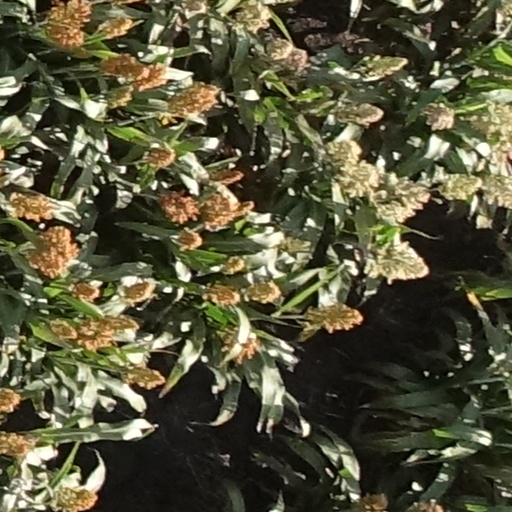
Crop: sorghum